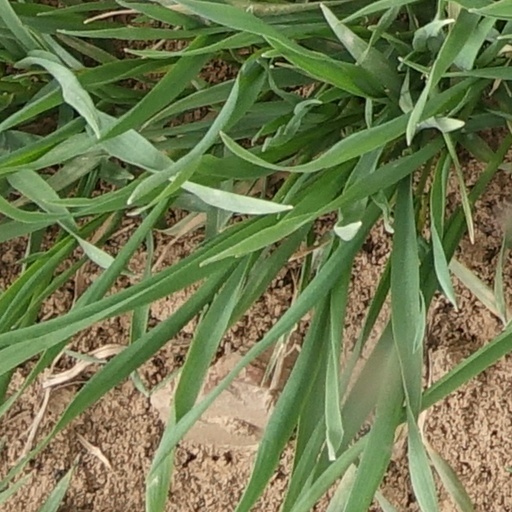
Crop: wheat